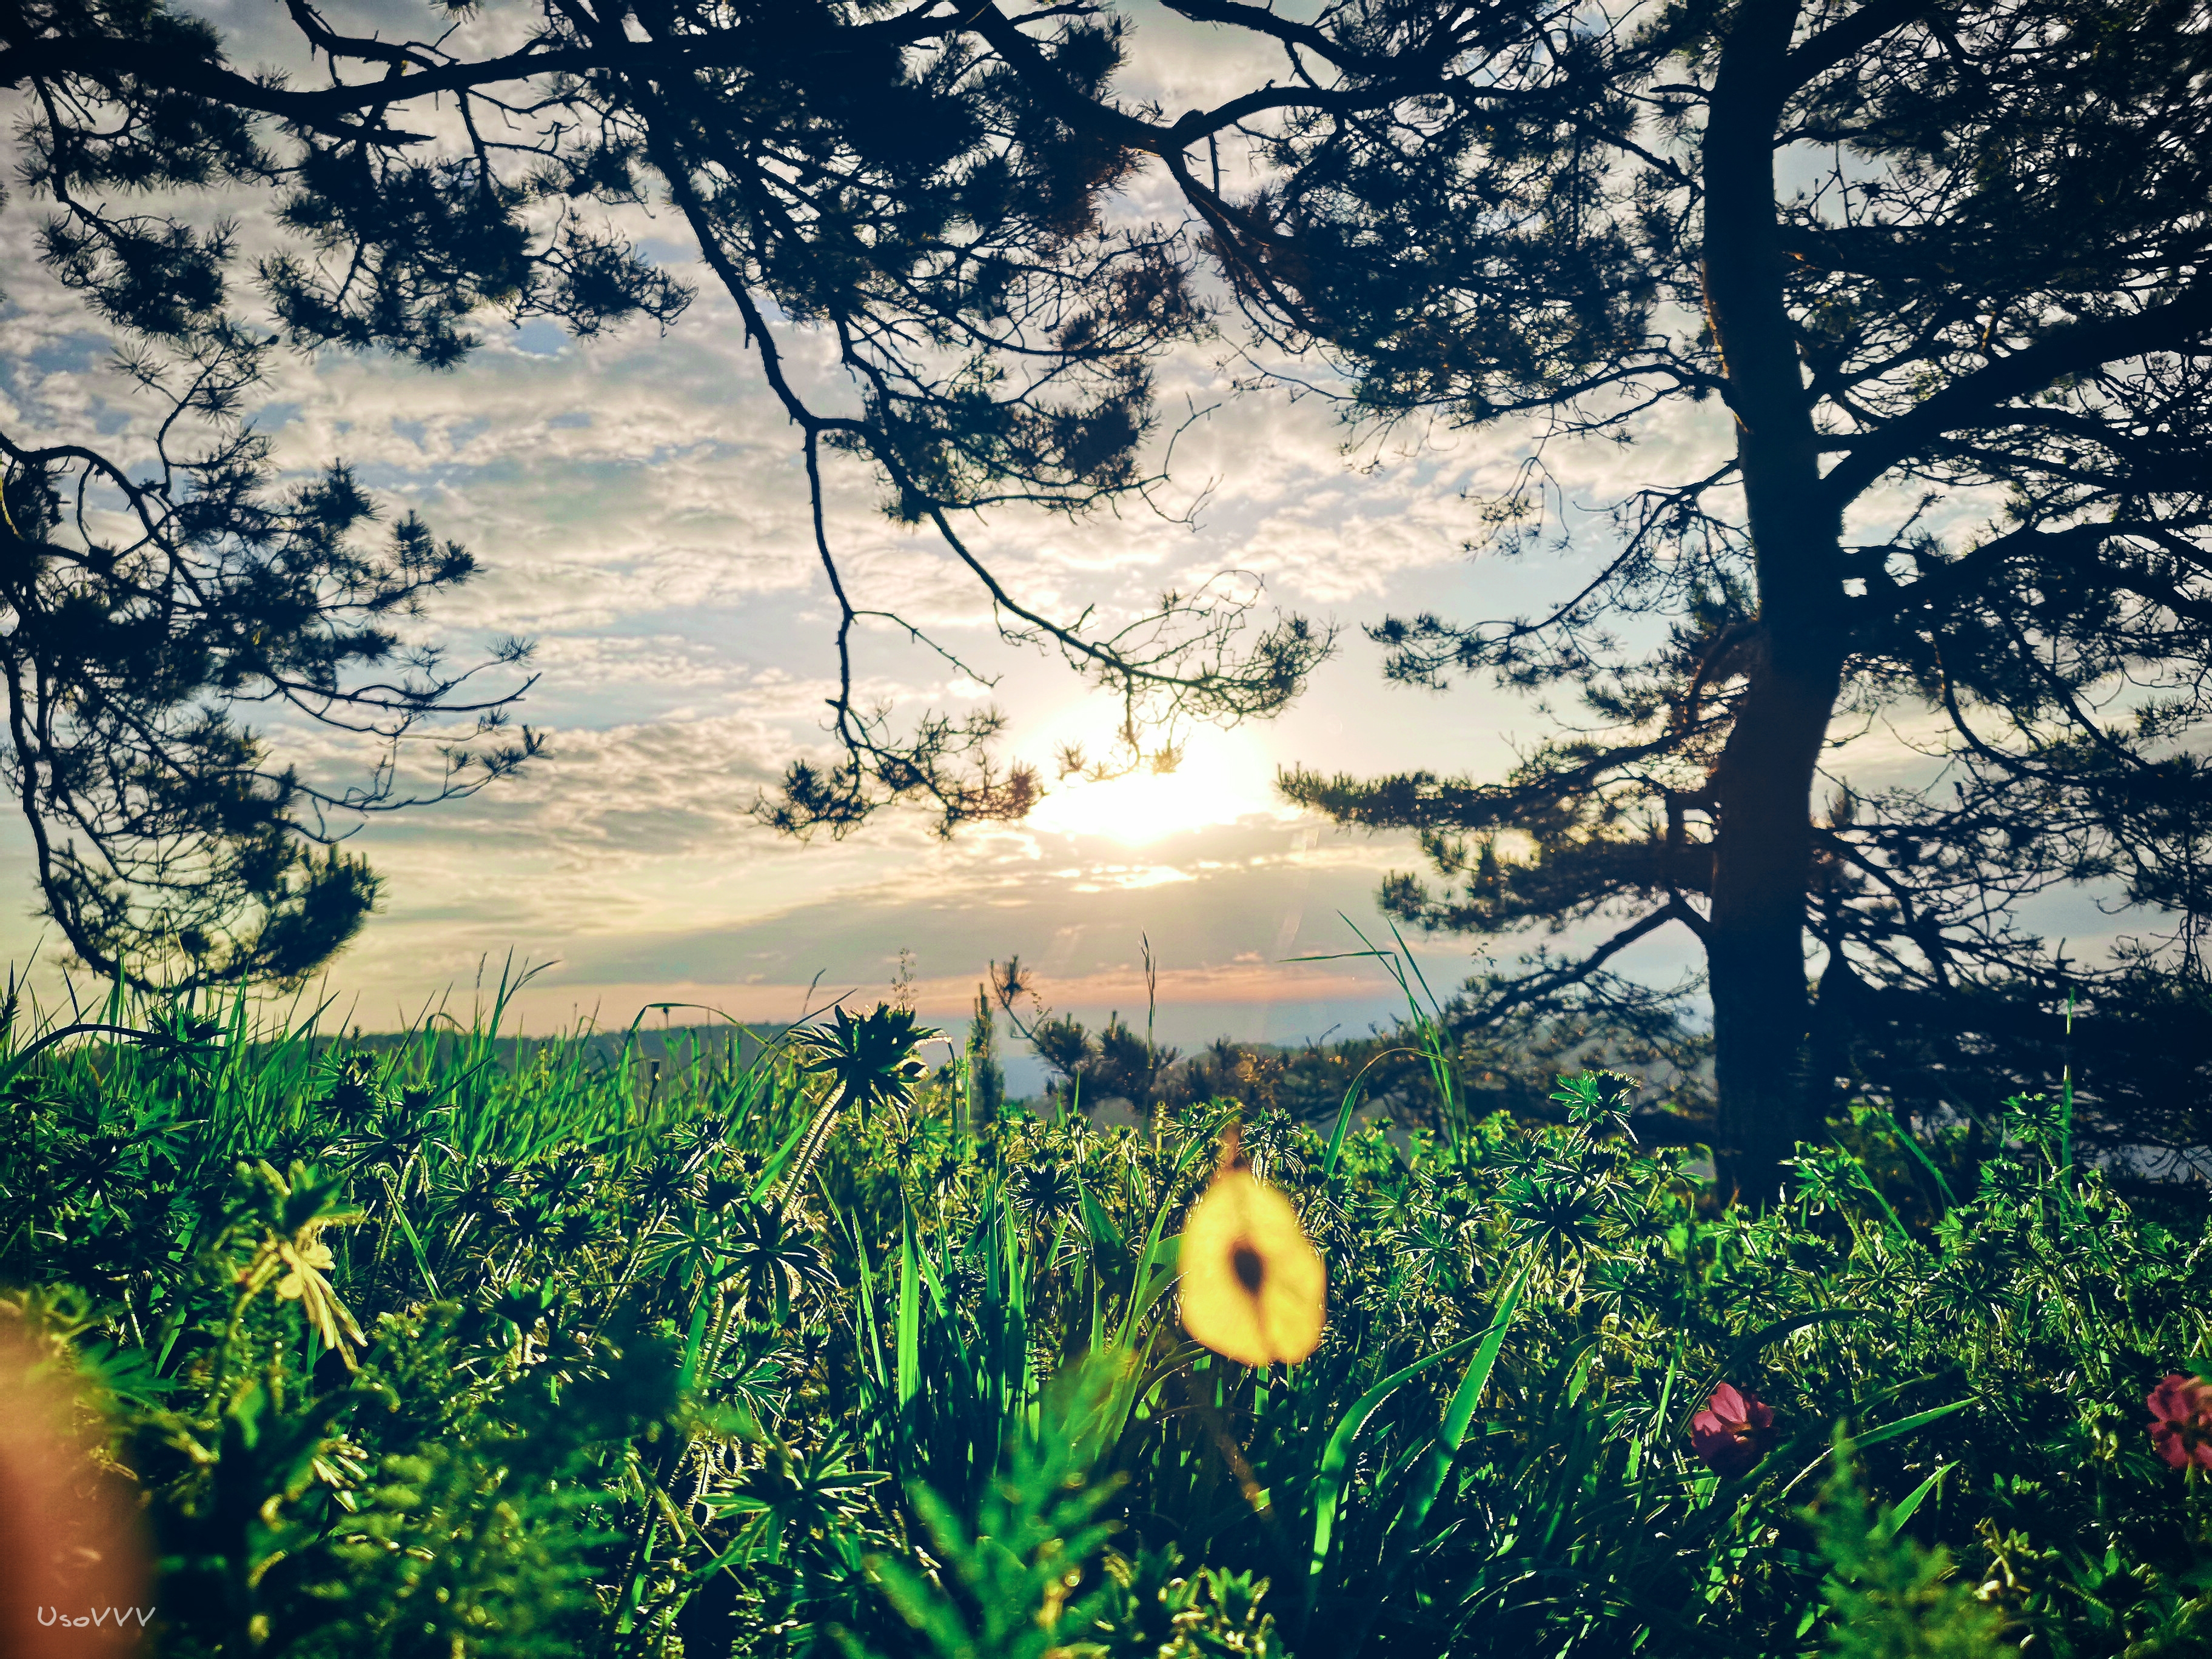
sun, forest, branches, grass, sky, clouds, trees, nature, tree, leaf, branch, flora, flower, spring, morning, sunlight, cloud, landscape, atmosphere, plant, daytime, meadow, field, wildflower, evening, computer wallpaper